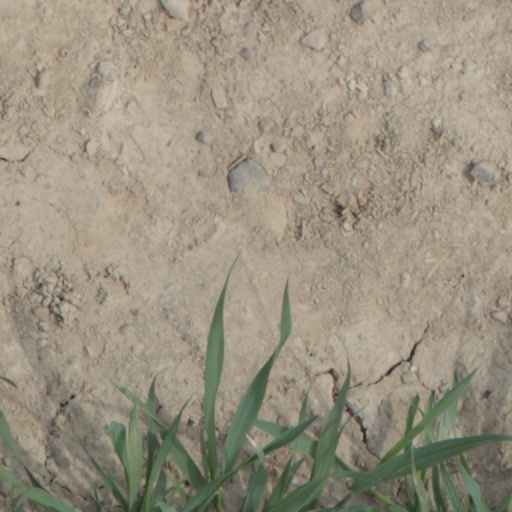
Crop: wheat